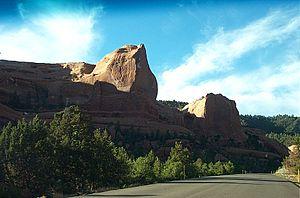
Le col Buffalo est un col routier des monts Chuska, aux États-Unis. Il culmine à une altitude de 2 573 mètres dans le comté d'Apache, en Arizona.